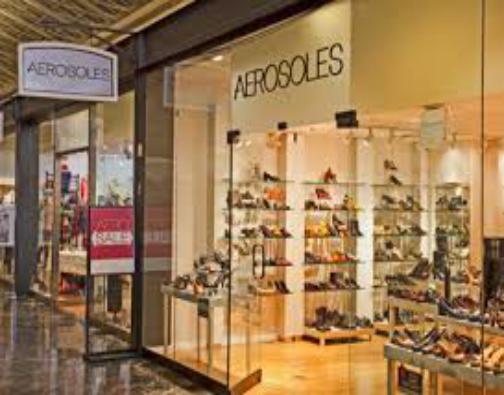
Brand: Aerosoles
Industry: Clothes